Mirza Jawan Bakht (born 1841)

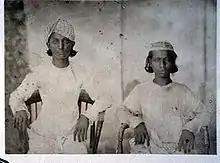
Mirza Jawan Bakht (left) and his brother Mirza Shah Abbas, 1850–60

Mirza Jawan Bakht (1841 – 18 September 1884) was the son of Emperor Bahadur Shah II, also called Zafar, and Zinat Mahal. He was the fifteenth son of his father and the only son of his mother. His mother nursed the ambition of placing him on the Mughal throne.